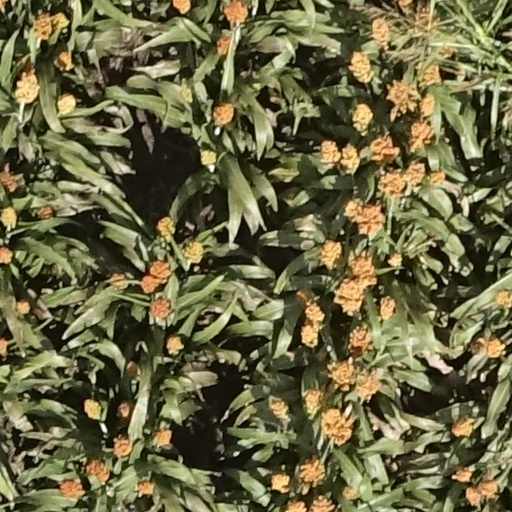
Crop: sorghum